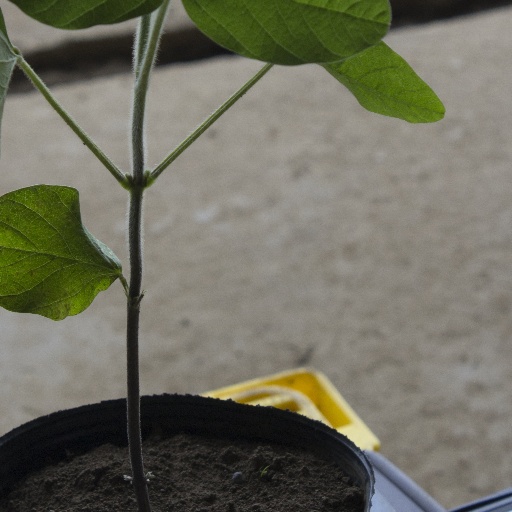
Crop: soybean